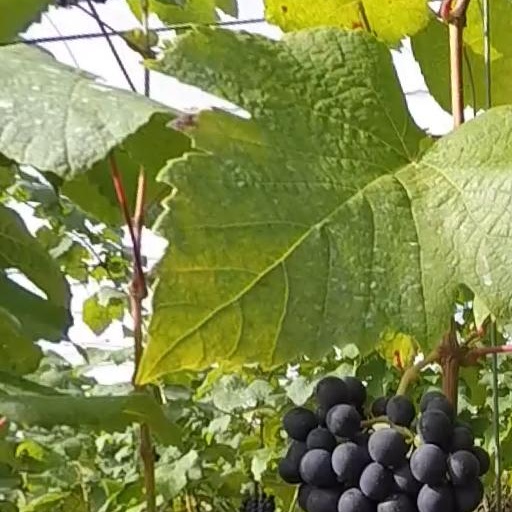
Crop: grape